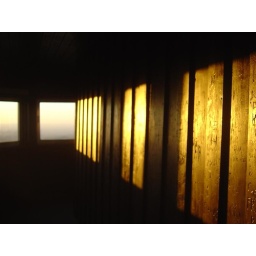
Sunset reflections in the observation tower of the Taunus mountains near Frankfurt, Germany. June 2005